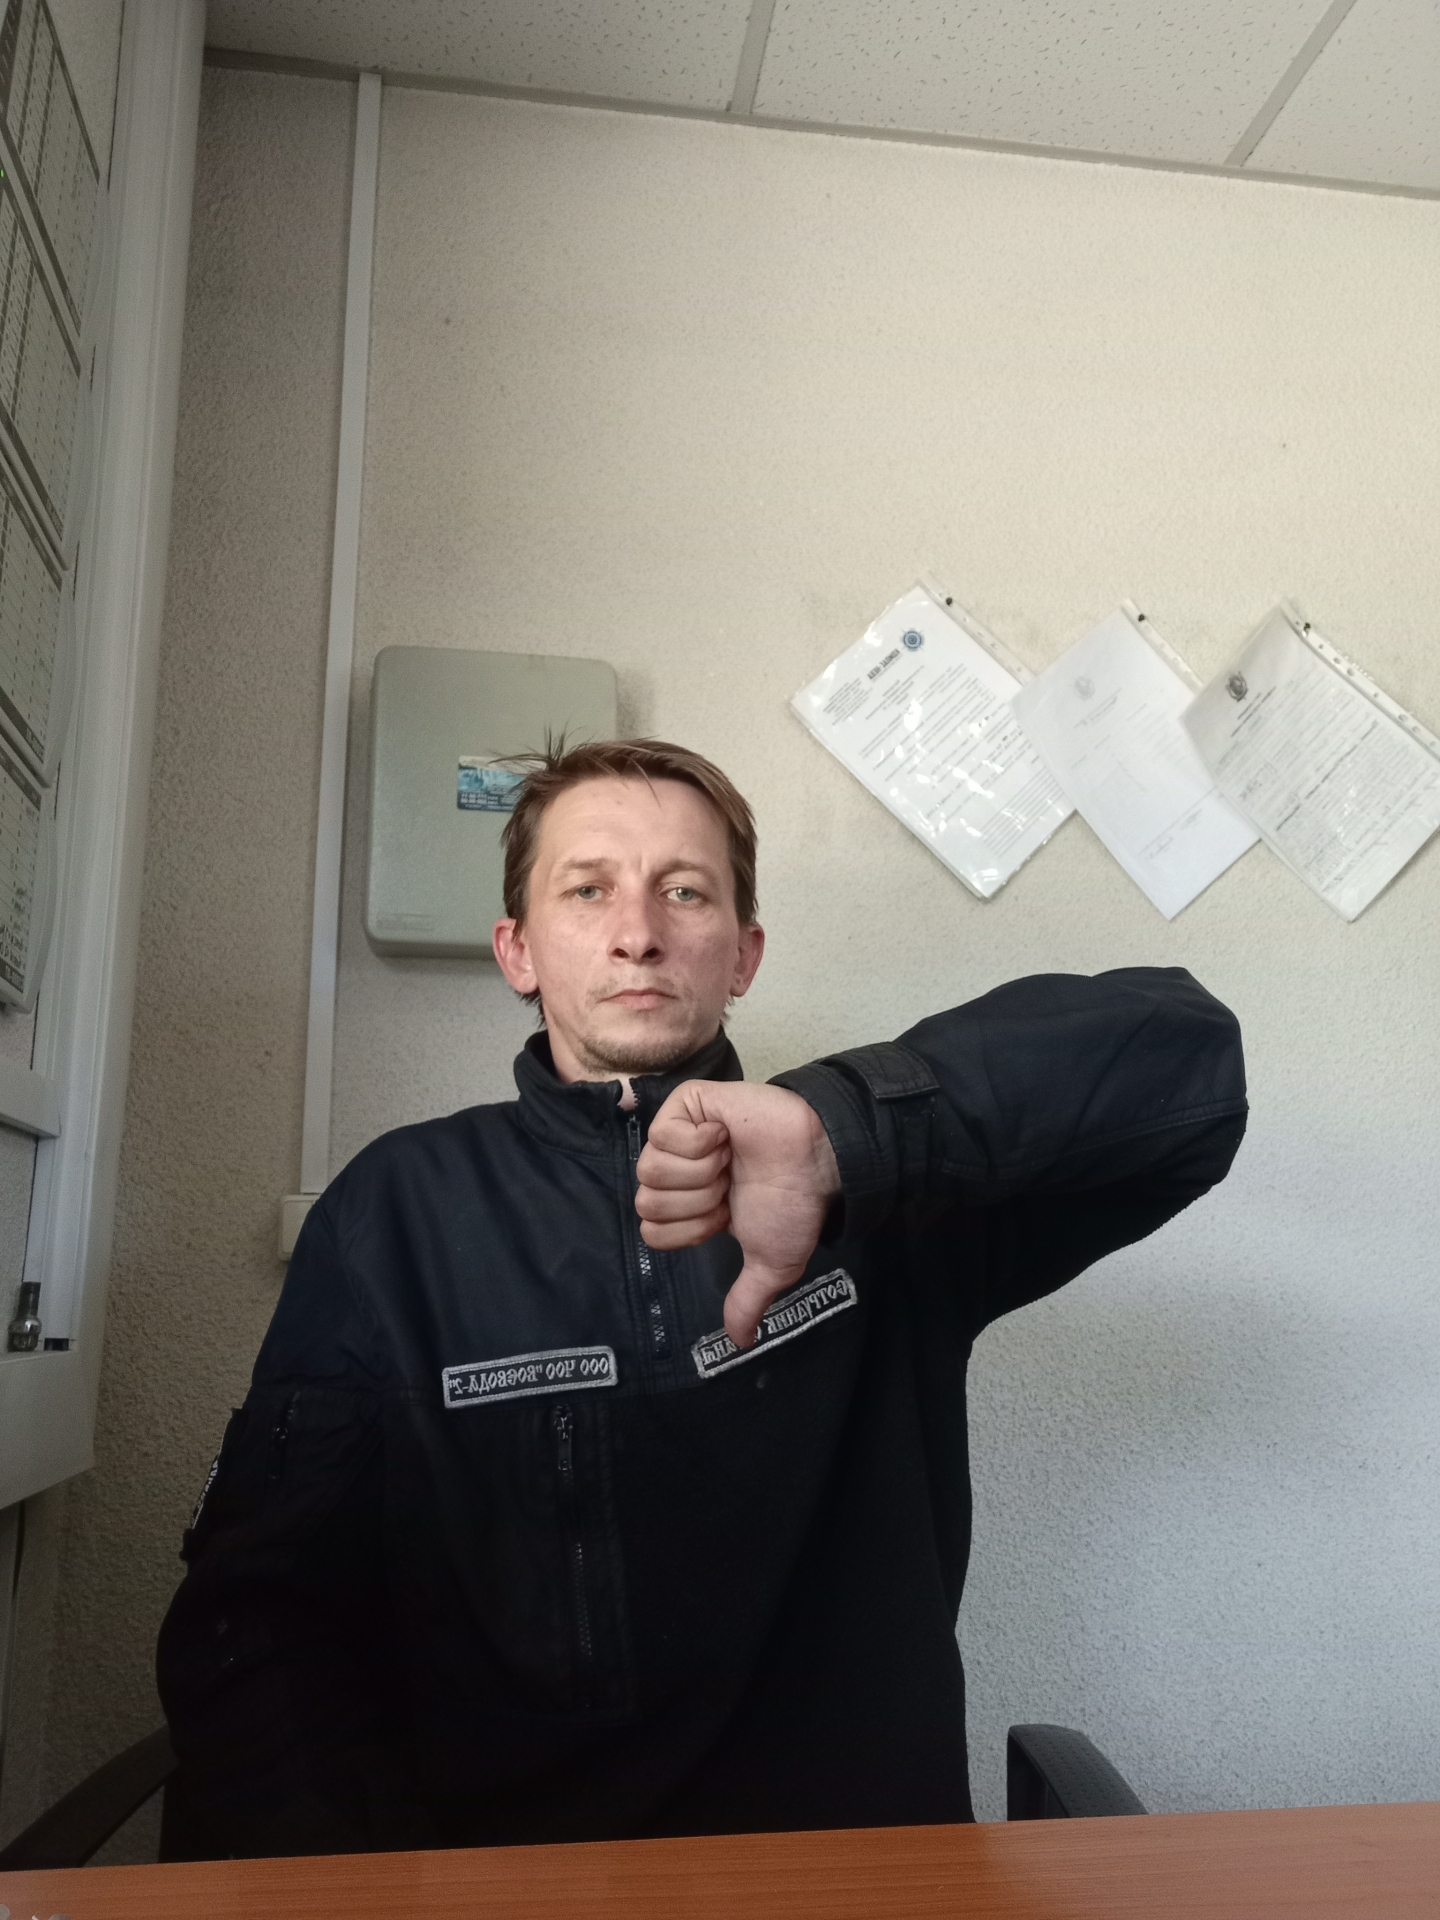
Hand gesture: dislike